Transport in Hyderabad

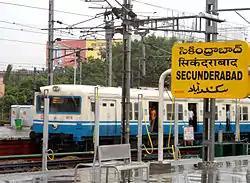
MMTS Local at Secunderabad Railway Station

Hyderabad has a commuter transportation system known as the Multi Modal Transport System (MMTS), connecting various suburbs of Hyderabad.